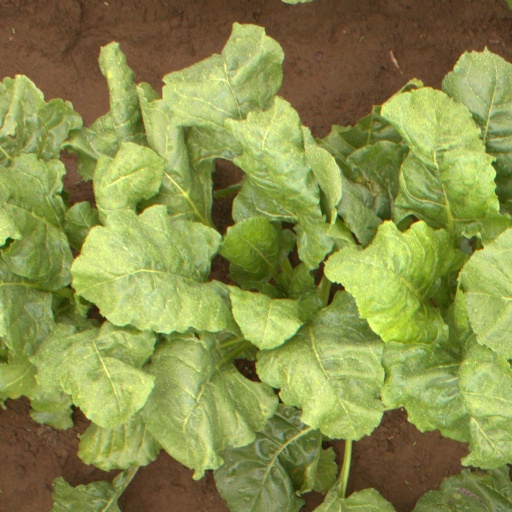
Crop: sugar beet